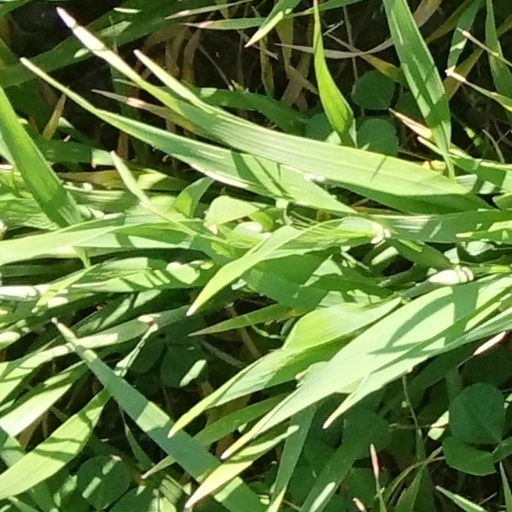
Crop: wheat